Nanban trade

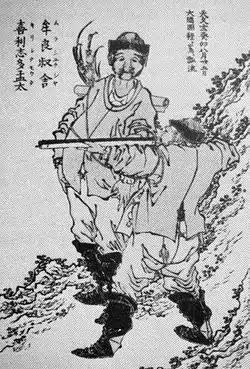
First Westerners in Japan, by Hokusai, 1817. Caption: "On August 25, 1543, these foreigners were cast upon the island of Tanegashima, Ōsumi Province", followed by the two names "Murashukusha" (unknown) and "Kirishitamōta" (i.e. António da Mota, also known as "Cristóvão", the Portuguese equivalent to Cristopher).

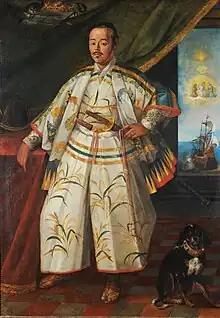
The "samurai" Hasekura Tsunenaga in Rome in 1615 (Coll. Borghese, Rome)

Following contact with the Portuguese on Tanegashima in 1543, the Japanese were at first rather wary of the newly arrived foreigners. The culture shock was quite strong, especially because Europeans were not able to understand the Japanese writing system nor accustomed to using chopsticks.